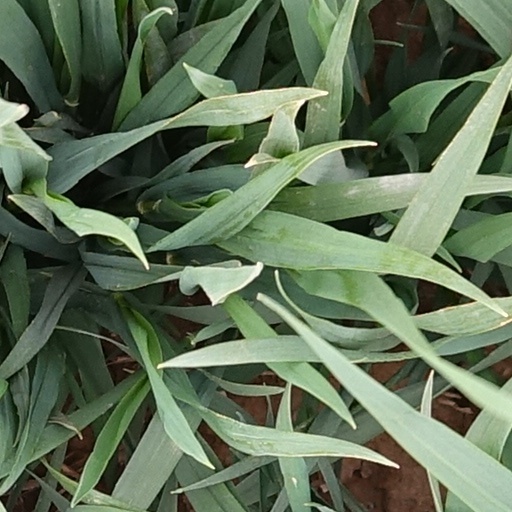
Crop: wheat